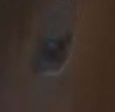
Face region: eyes (orbital_tightening_and_eye_area)
Pain indicator: not_present